Tinno, Lahaul

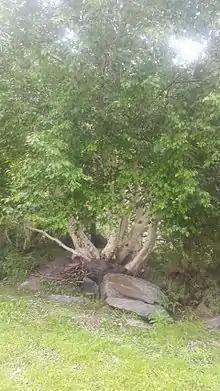
Bhoj patra tree in tinno village

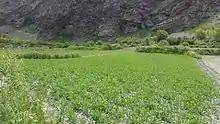
Green peas crop

Potato, green peas and cauliflower are the main agricultural items here. Sea buckthorn trees grew naturally here but now are being planted by villagers also. Sea buckthorn(Hippophae salicifolia) studied in the Tinno village are best for the commercial cultivation because it bears few thorns and have bigger fruit size(28-32g/100 fruit).